DALL-E

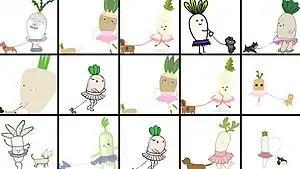
Images generated by DALL-E upon the prompt: "an illustration of a baby daikon radish in a tutu walking a dog"

DALL-E 2's reliance on public datasets influences its results and leads to algorithmic bias in some cases, such as generating higher numbers of men than women for requests that do not mention gender. DALL-E 2's training data was filtered to remove violent and sexual imagery, but this was found to increase bias in some cases such as reducing the frequency of women being generated. OpenAI hypothesise that this may be because women were more likely to be sexualised in training data which caused the filter to influence results. In September 2022, OpenAI confirmed to "The Verge" that DALL-E invisibly inserts phrases into user prompts to address bias in results; for instance, "black man" and "Asian woman" are inserted into prompts that do not specify gender or race. OpenAI claims to address concerns for potential "racy content"containing nudity or sexual content generation, with DALL-E 3 through input/output filters, blocklists, ChatGPT refusals, and model level interventions. However, DALL-E 3 continues to disproportionally represent people as White, female, and youthful. Users are able to somewhat remedy this through more specific prompts for image generation.